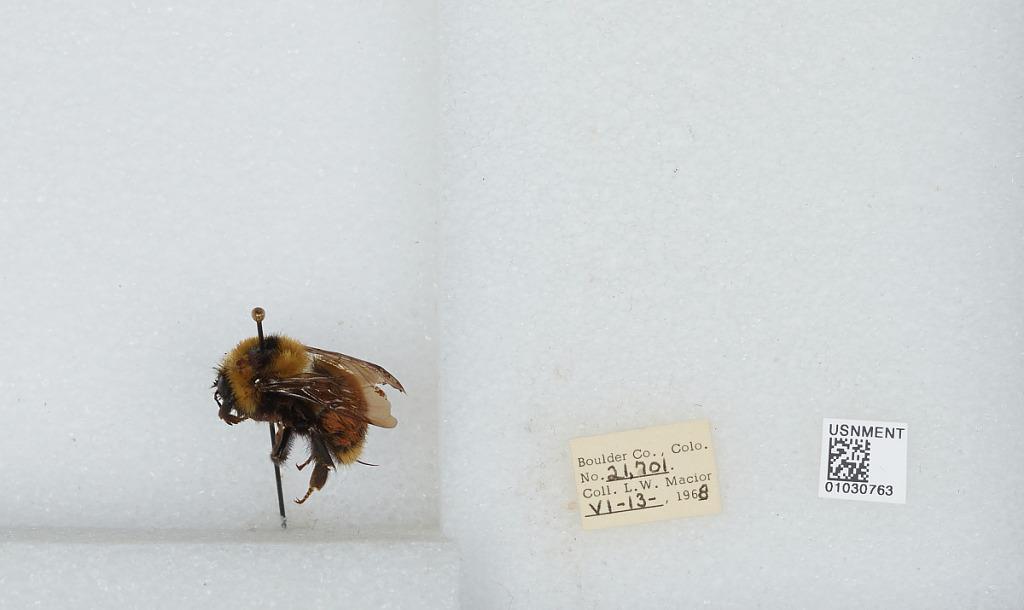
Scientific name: Bombus (Cullumanobombus) rufocinctus Cresson
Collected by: L. Macior
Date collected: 1968-6-13
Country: United States
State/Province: Colorado
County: Boulder
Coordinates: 40.015, -105.27